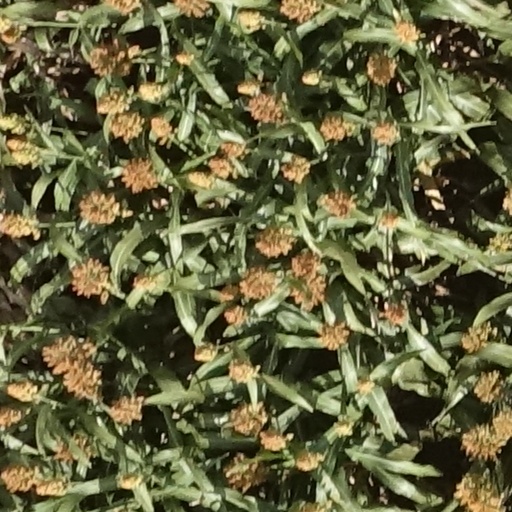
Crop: sorghum